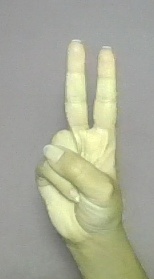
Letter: taa